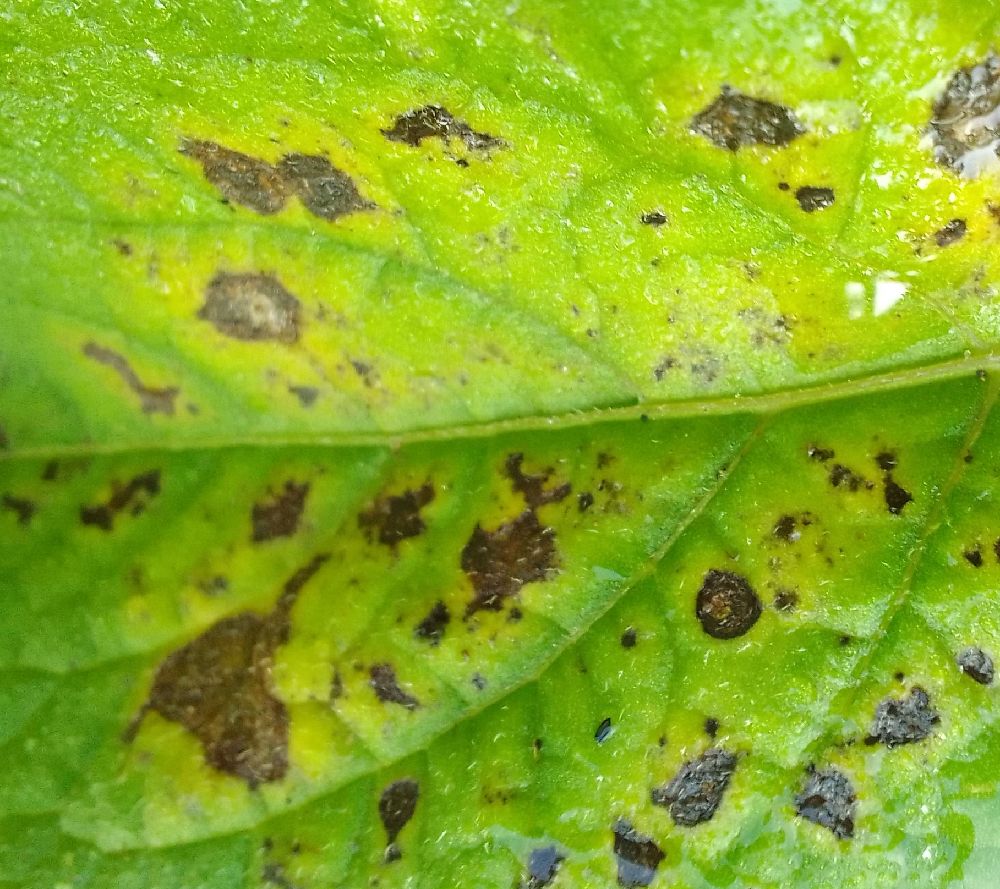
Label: Early blight